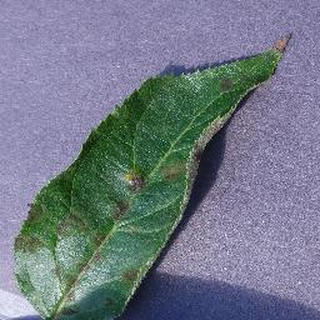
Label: apple_apple_scab